Northern Satraps

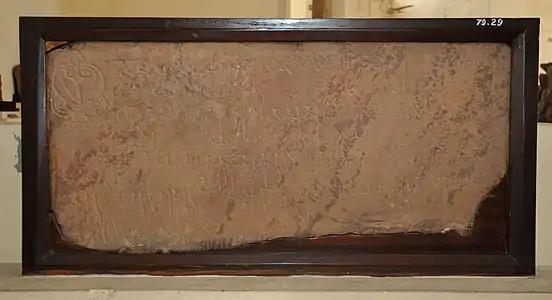
Mirzapur stele inscription in the reign Sodasa, circa 15 CE, Mirzapur village (in the vicinity of Mathura). Mathura Museum. The inscription refers to the erection of a water tank by Mulavasu and his consort Kausiki, during the reign of Sodasa, assuming the title of "Svami (Lord) Mahakshatrapa (Great Satrap)".

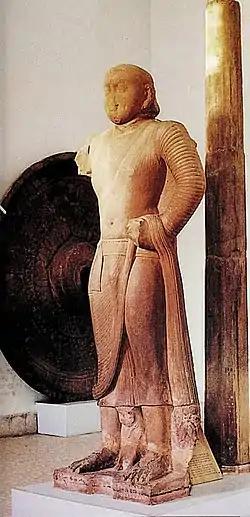
The names of the Mahakshatrapa ("Great Satrap") Kharapallana and the Kshatrapa ("Satrap") Vanaspara in the year 3 of Kanishka (circa 123 CE) were found on this statue of the Bala Bodhisattva, dedicated by "brother ("Bhikshu") Bala".

In what has been described as "the great linguistical paradox of India", Sanskrit inscriptions first appeared much later than Prakrit inscriptions, although Prakrit is considered as a descendant of the Sanskrit language. This is because Prakrit, in its multiple variants, had been favoured since the time of the influential Edicts of Ashoka (circa 250 BCE).